Jianguomen Outer Street

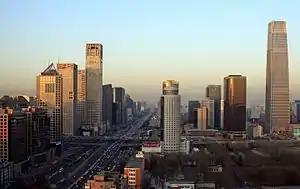
Looking east toward Dabeiyao and Jianguomen Outer Street in 2009.

Jianguomen Outer Street, also transliterated as Jianguomen Wai Avenue is a major street in urban Beijing. It forms part of the extended Chang'an Avenue.